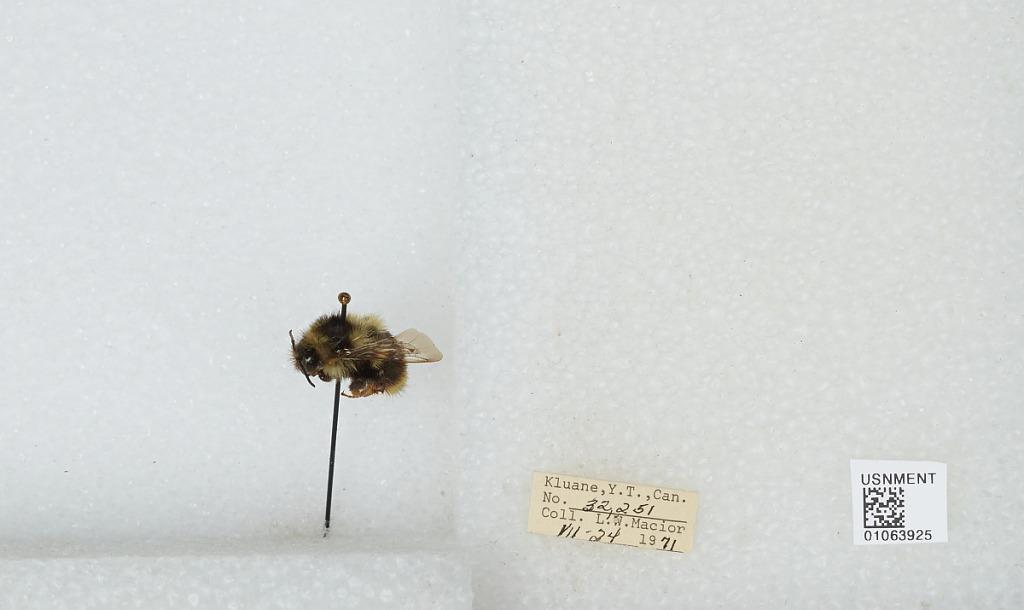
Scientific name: Bombus bifarius nearcticus
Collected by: L. Macior
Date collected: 1971-7-24
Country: Canada
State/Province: Yukon Territory
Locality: Kluane
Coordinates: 60.75, -139.5